Elvira Popescu

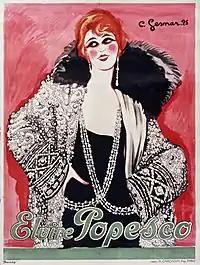
Elvire Popesco painting by Charles Gesmar (1925)

At the urging of Louis Verneuil, the French playwright, Popescu moved in 1924 to Paris. Under Verneuil's direction, she played the leading role in "Ma Cousine de Varsovie", at the Théâtre Michel (1923). She also played in "Tovaritch" (1933), "La Machine infernale" (1954), "Nina" (1949), and "La Mamma" (1957). Later on, she was director of Théâtre de Paris (1956–1965), and Théâtre Marigny (1965–1978). At age 84, she played again in "La Mamma".